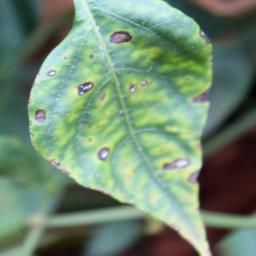
Label: cercospora